Mercedes-Benz CLS-Class (C219)

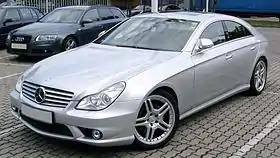

The C219 Mercedes-Benz CLS-Class is the first generation of the CLS-Class range of four-door coupe which features a fastback body style by Mercedes-Benz, and was produced between 2003 and 2010.